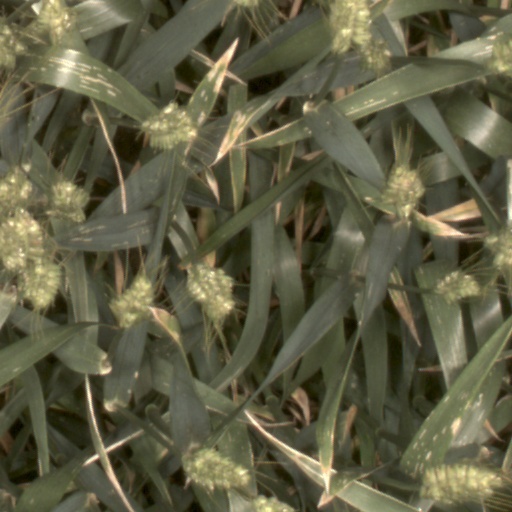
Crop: wheat